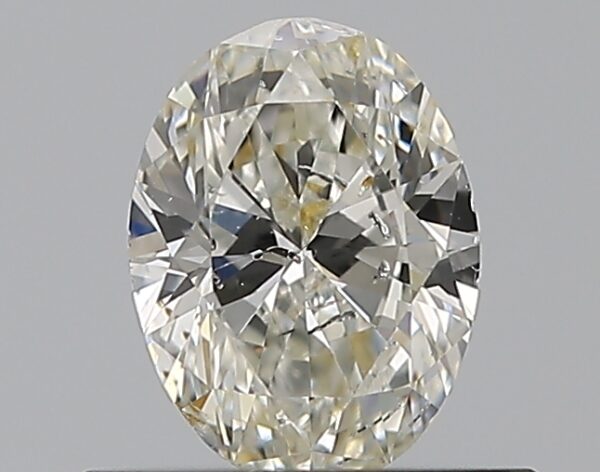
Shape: oval
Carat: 0.5
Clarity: SI2
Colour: I
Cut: EX
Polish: VG
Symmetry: VG
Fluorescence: N
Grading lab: GIA
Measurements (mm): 6.05 x 4.52 x 2.77